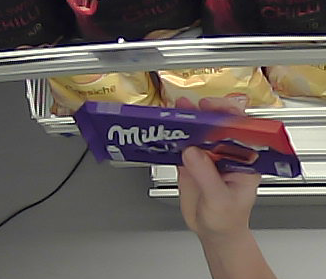
Product: milka_chocolate